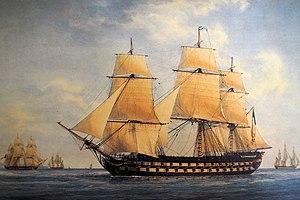
Julien Marie Cosmao Kerjulien, né le 27 novembre 1761 à Châteaulin et mort le 17 février 1825 à Brest, est un contre-amiral français. Surnommé « Va de bon cœur » par ses marins, Napoléon Iᵉʳ dit de lui : Il est le meilleur marin de l'époque et personne n'a été plus brave et plus généreux.
Comme les vaisseaux de la classe Téméraire, les trente-cinq navires de la classe Tonnant étaient issus des travaux du chevalier de Borda et de l'ingénieur naval Sané pour uniformiser les constructions navales françaises selon des normes très définies et relevées.